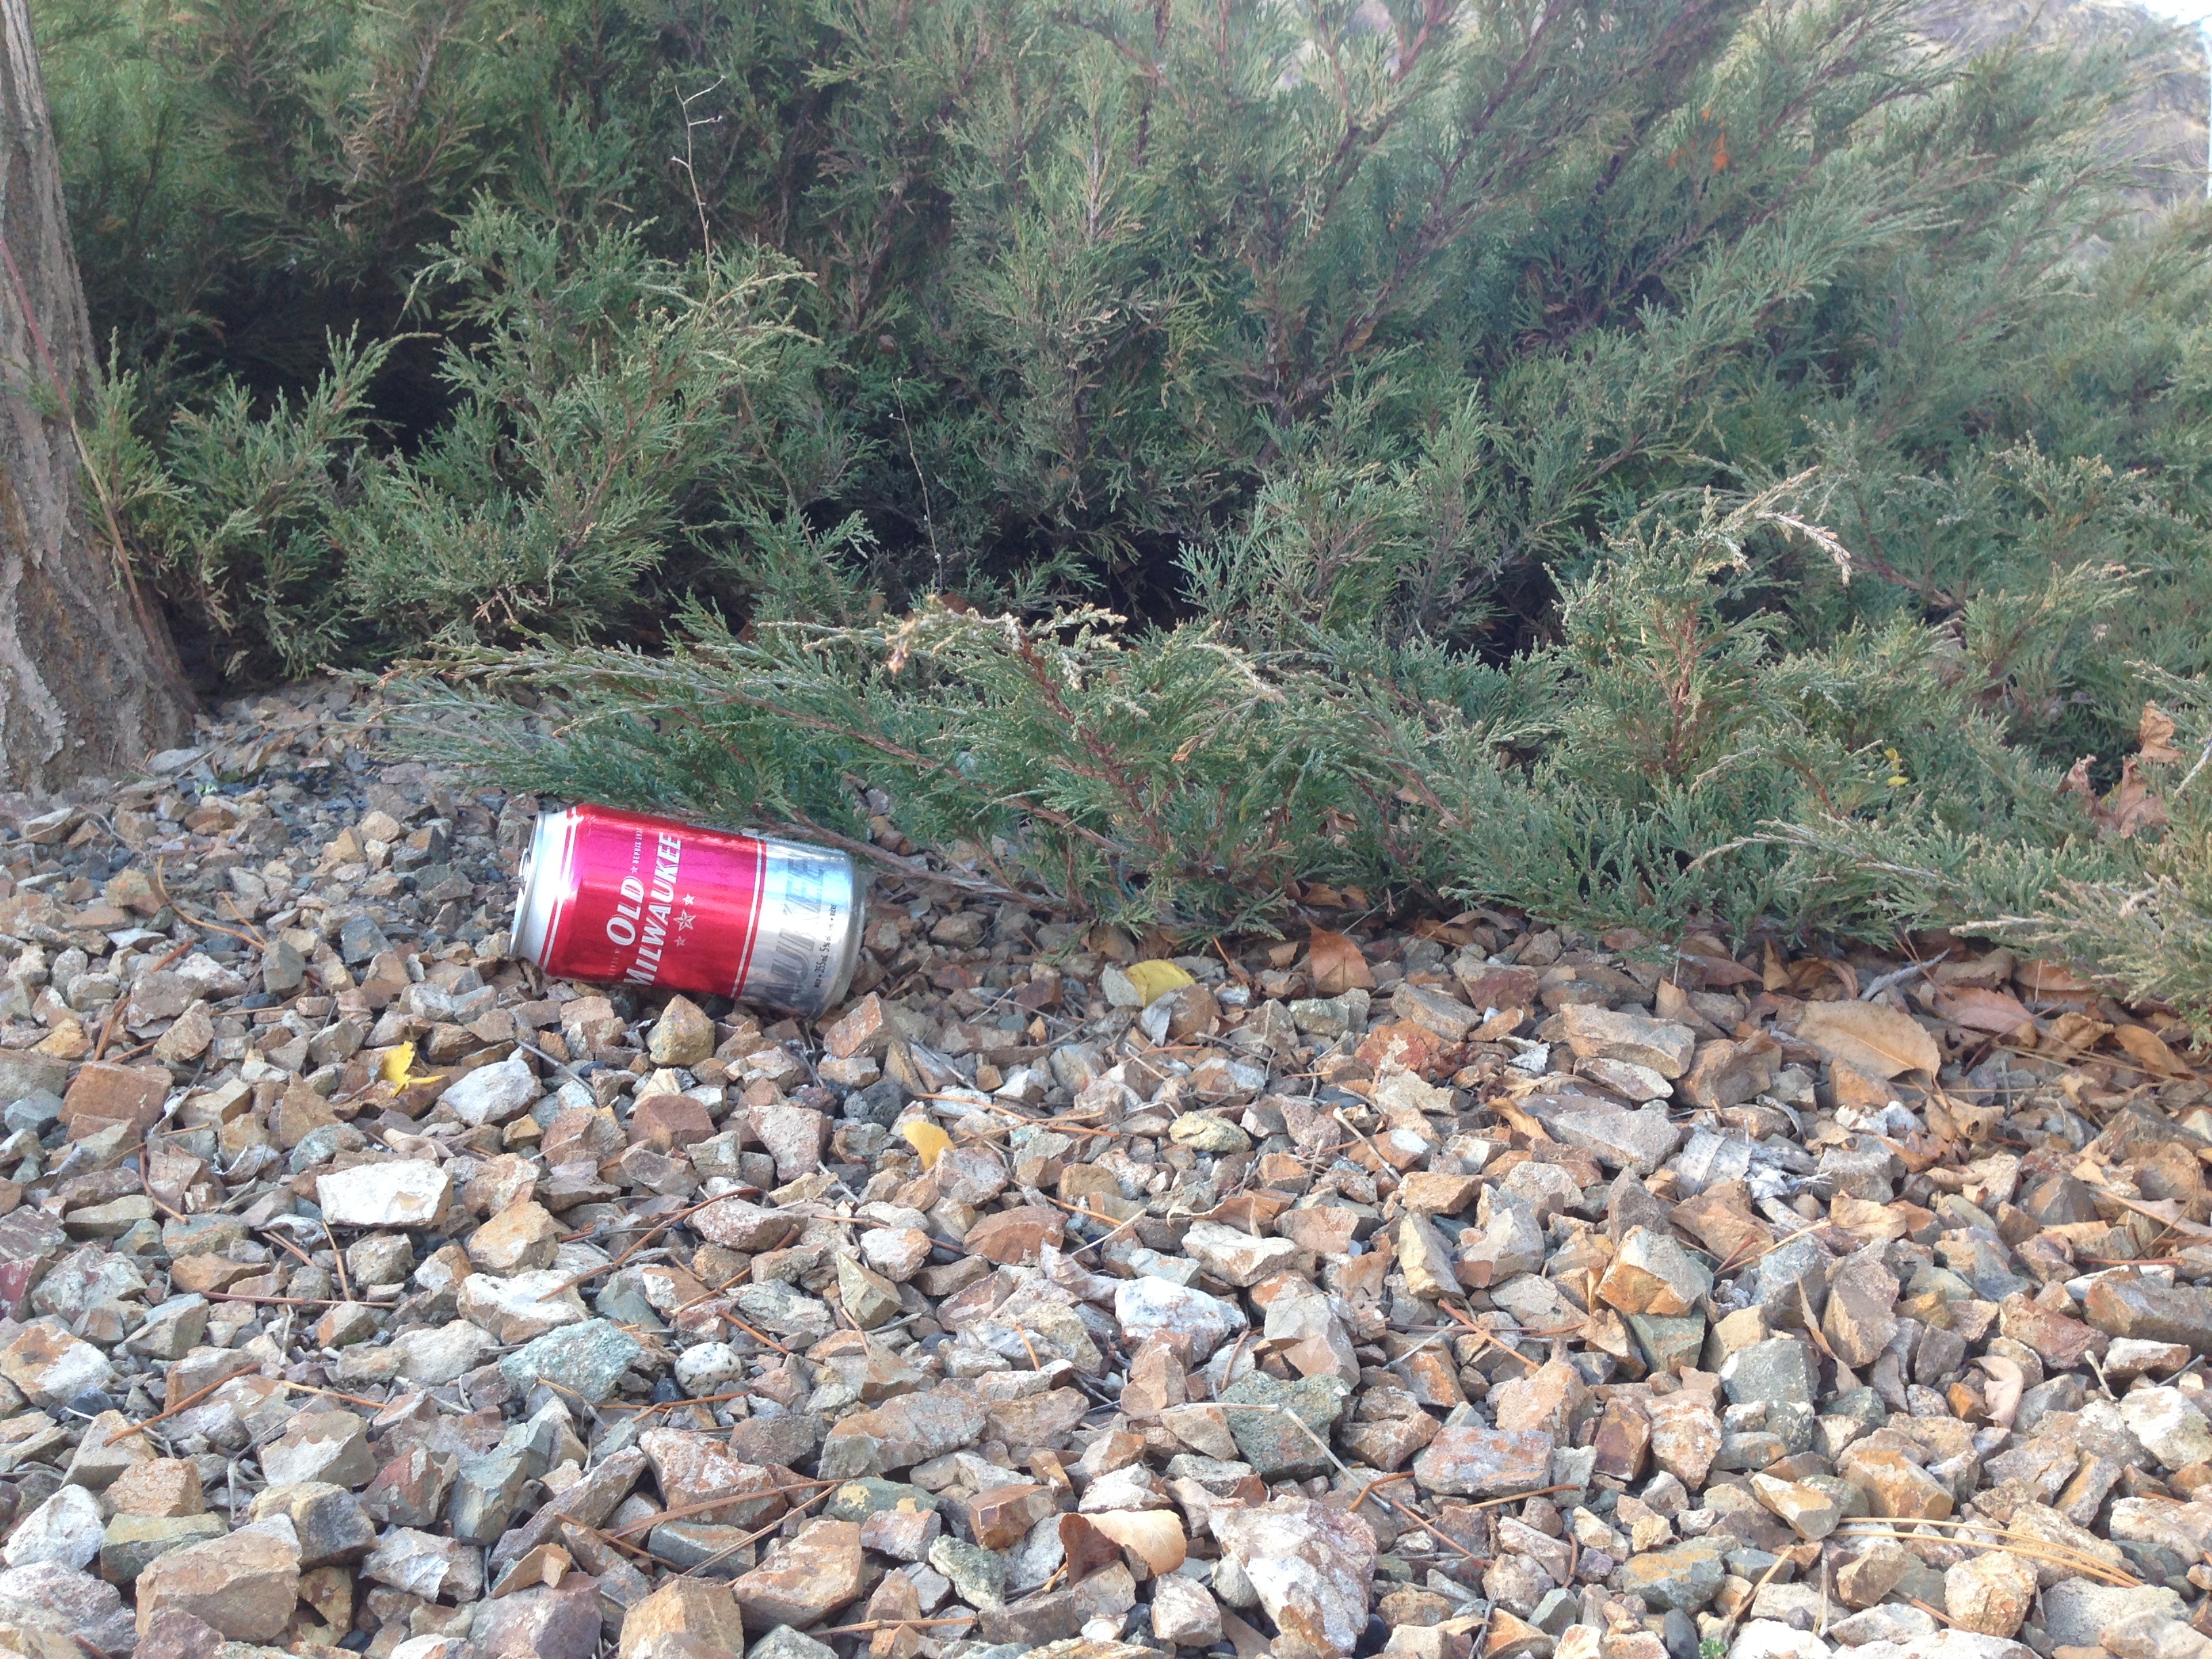
rock, soil, beer, geology, geological phenomenon